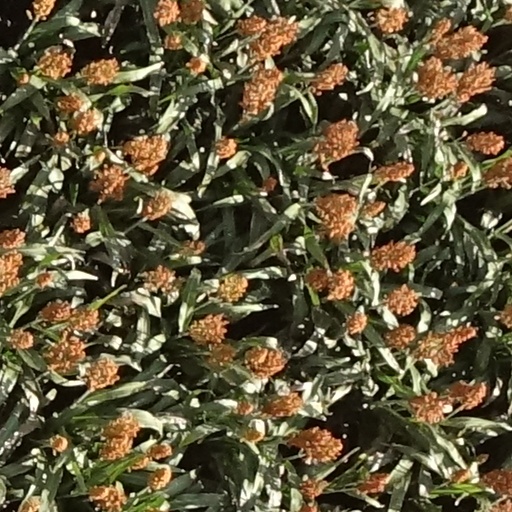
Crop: sorghum